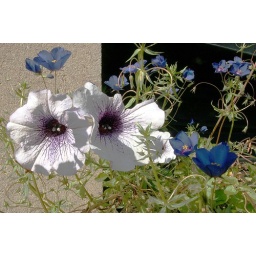
SCR window box in mid September